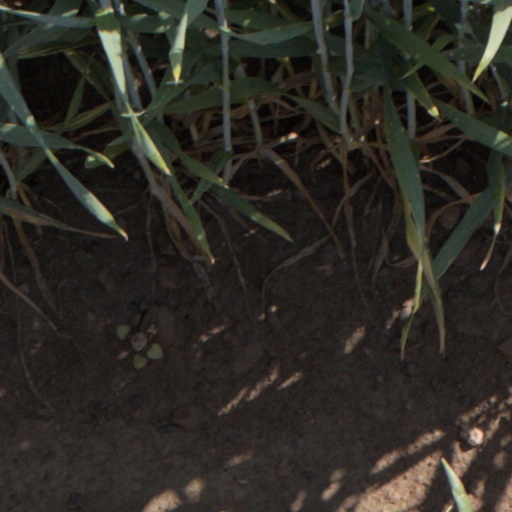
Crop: wheat